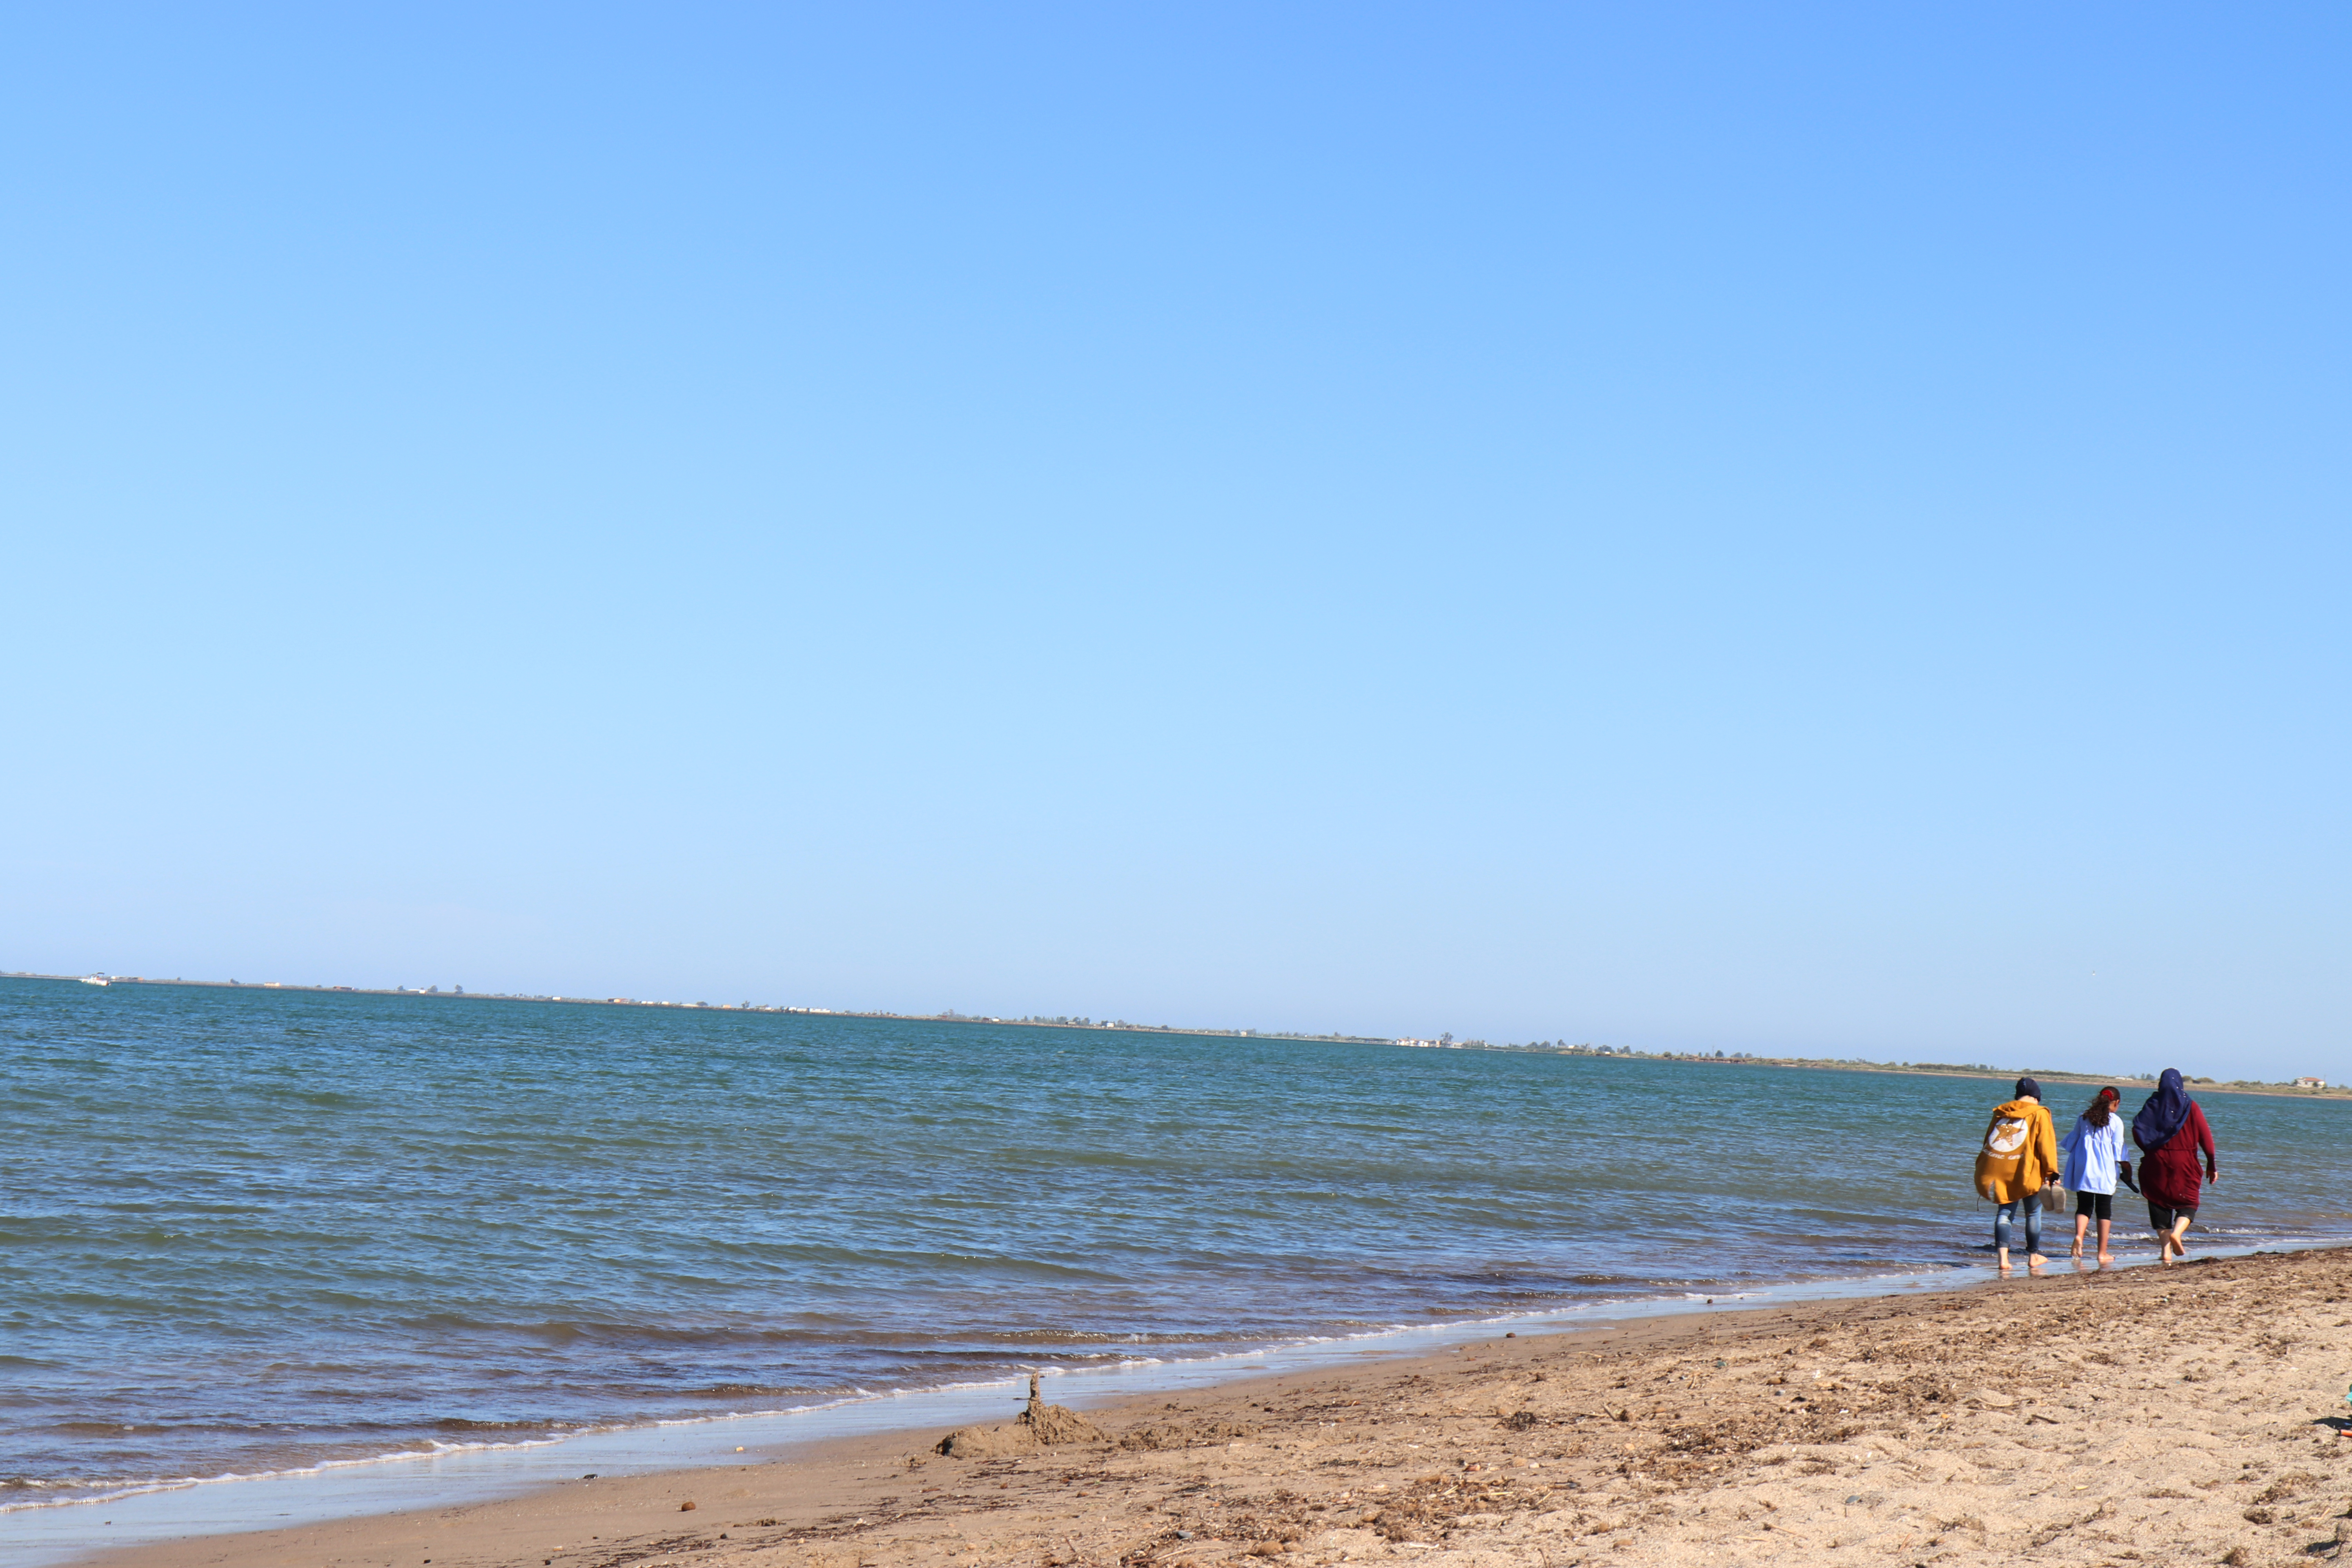
beach, woman, water, sand, sea, delta, sky, body of water, shore, horizon, coast, coastal and oceanic landforms, ocean, vacation, cloud, tourism, bay, wave